Cicak Man 2: Planet Hitam

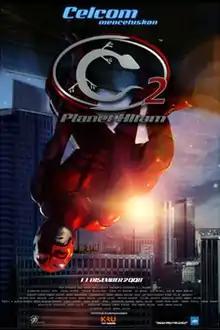

Cicak Man 2: Planet Hitam (English: Geckoman 2: Black Planet) is a Malaysian Malay-language superhero film sequel of "Cicak Man", released on 11 December 2008 by KRU Studios in collaboration with Grand Brilliance Sdn. Bhd. in Malaysia, Singapore and Brunei